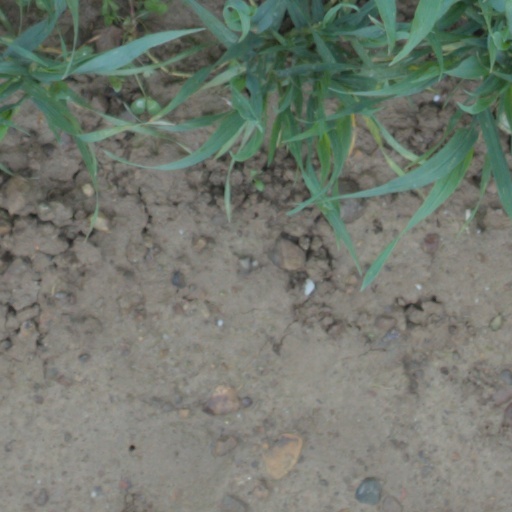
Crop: wheat